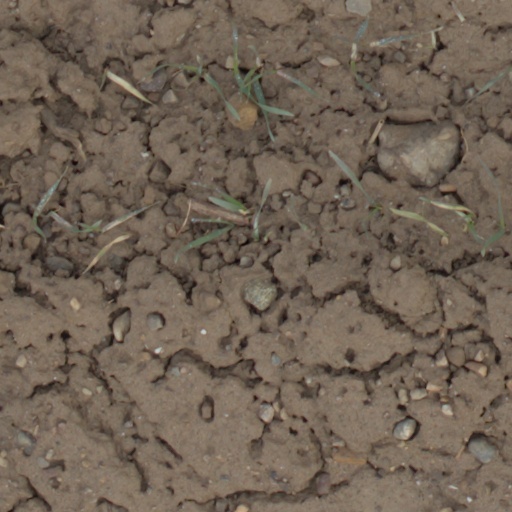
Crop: wheat